Wolfgang Lotz

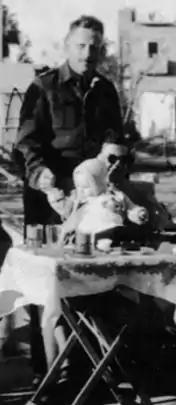
Wolfgang Lotz with his son, Oded, in 1950

Wolfgang Lotz (6 January 1921 – 13 May 1993), who later adopted the Hebrew name Ze'ev Gur-Arie, was an Israeli spy in Egypt during the 1960s providing intelligence and conducting operations against Egyptian military scientists. He was arrested by Egypt in 1965, and subsequently repatriated to Israel in a prisoner exchange.